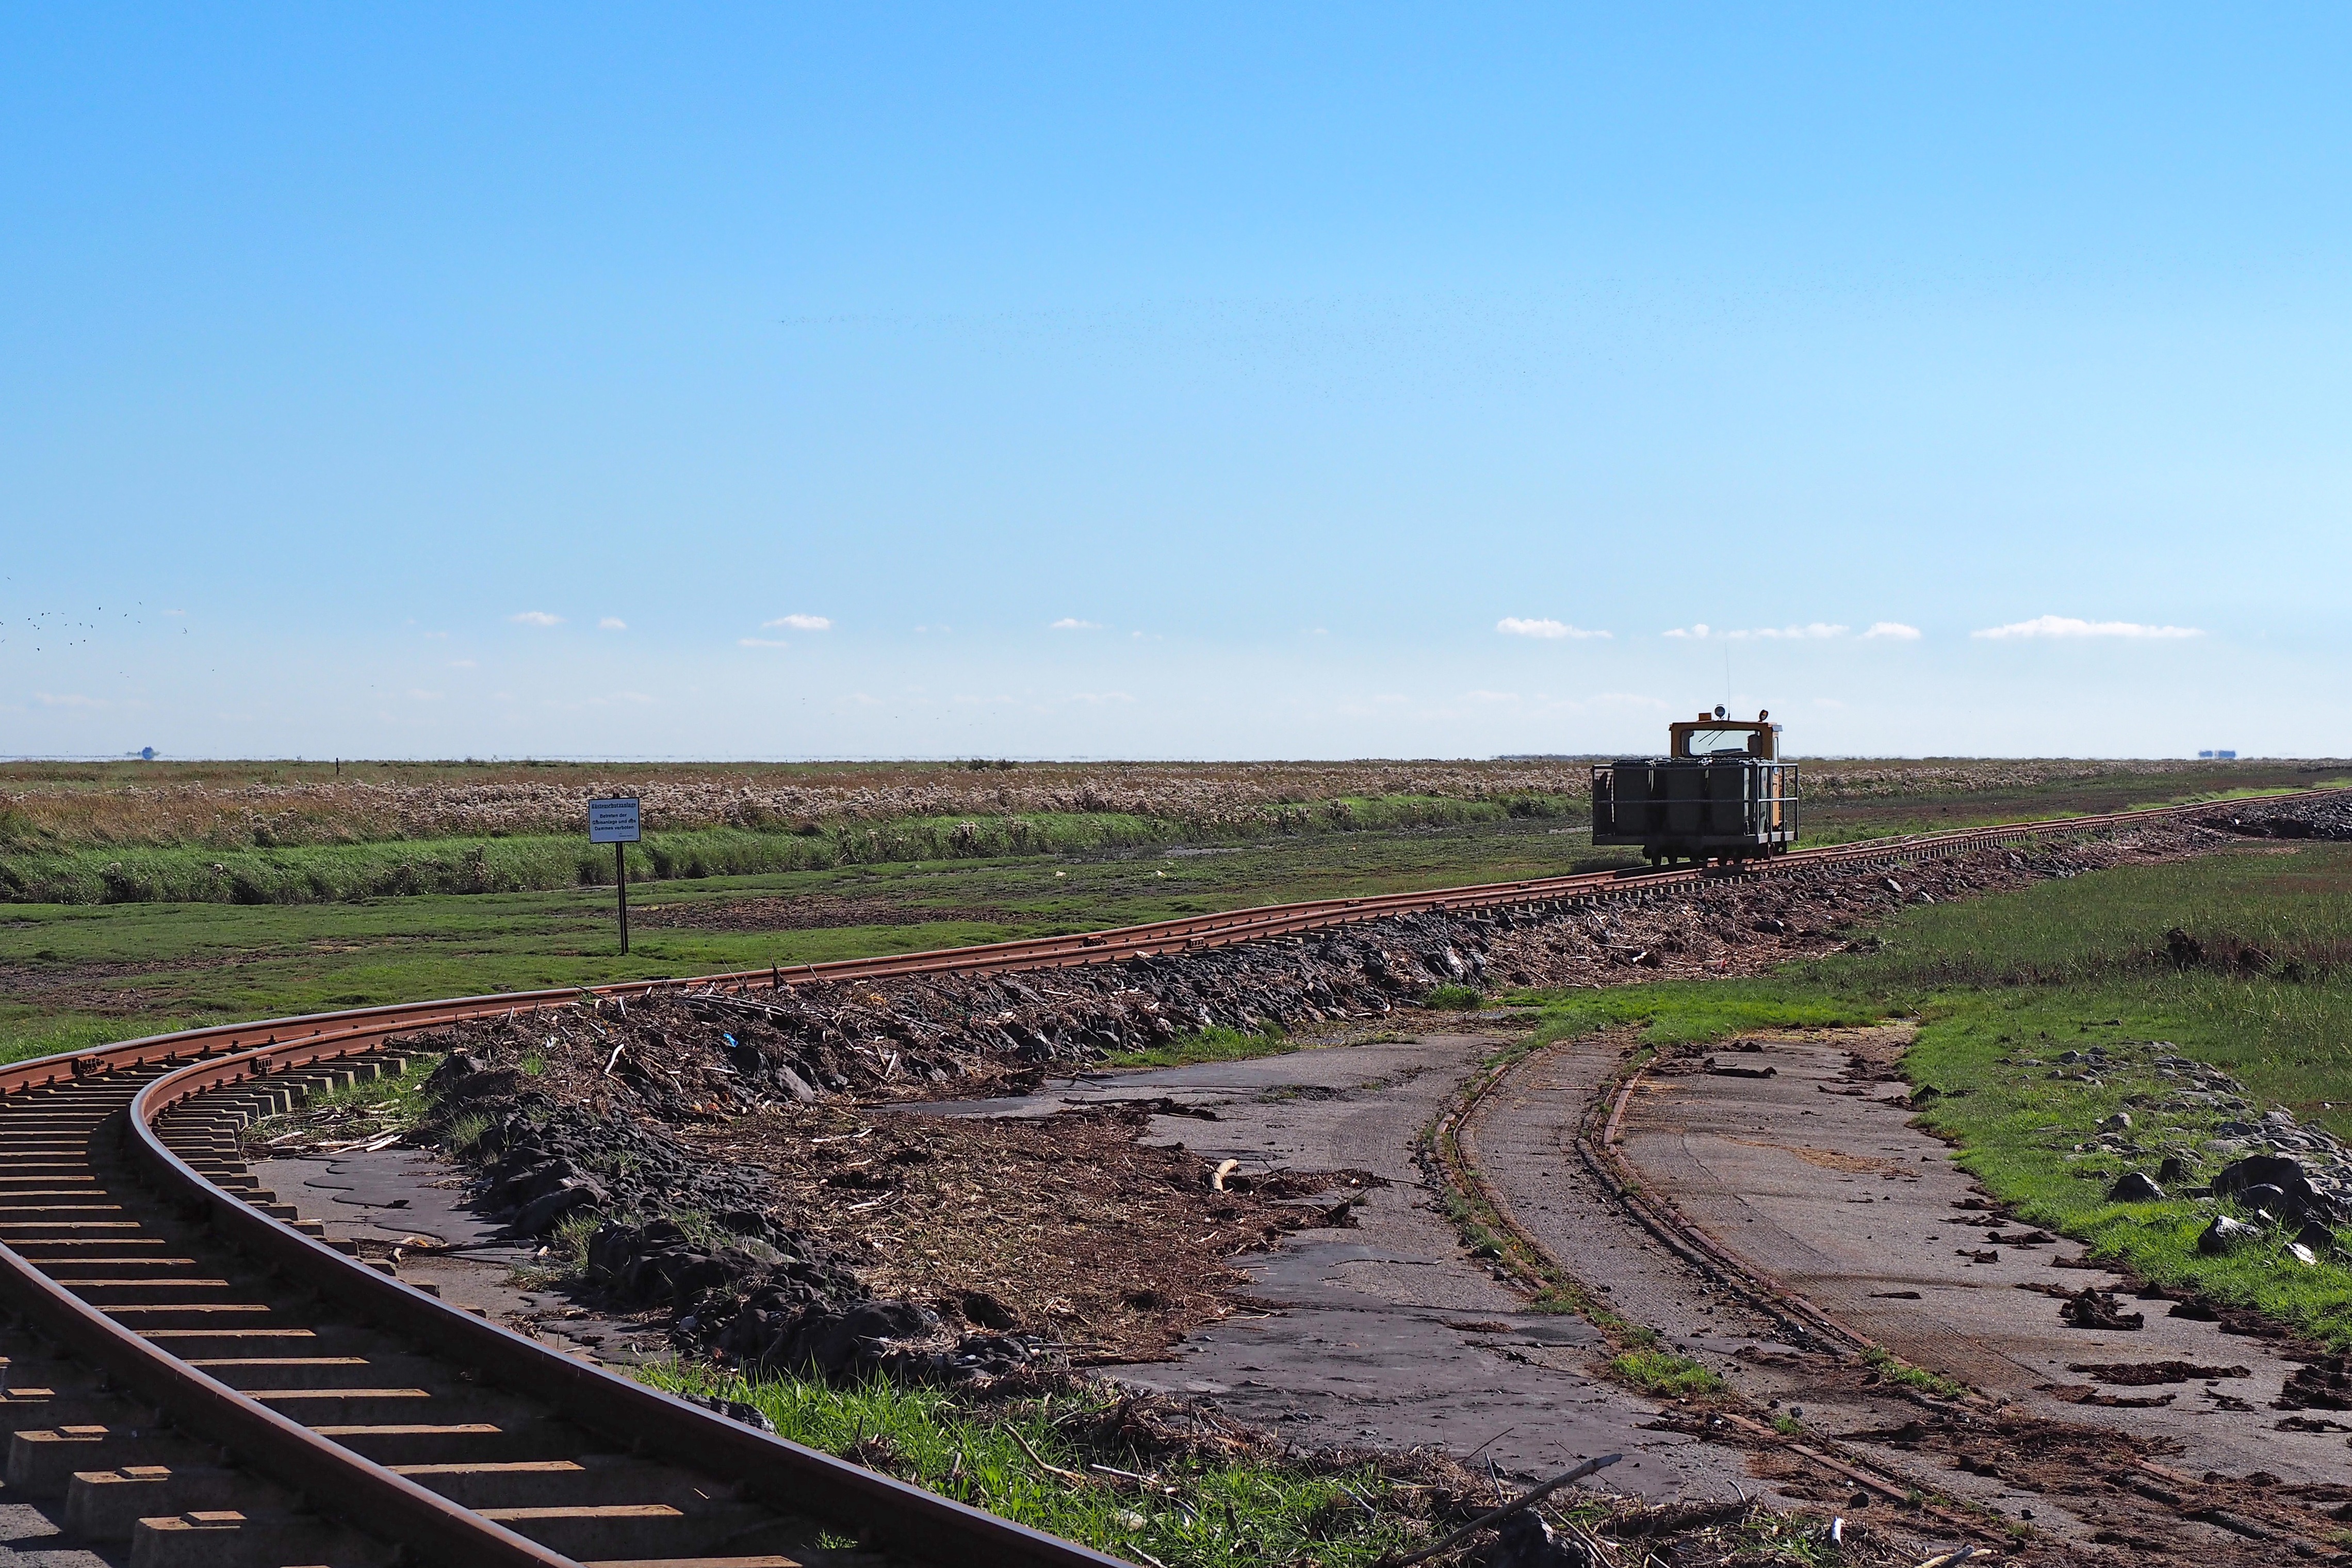
landscape, coast, track, field, train, transport, vehicle, island, soil, seemed, north sea, supply, rail transport, wadden sea, rural area, dike, island railway, oland, dageb ll, lore dam, langene